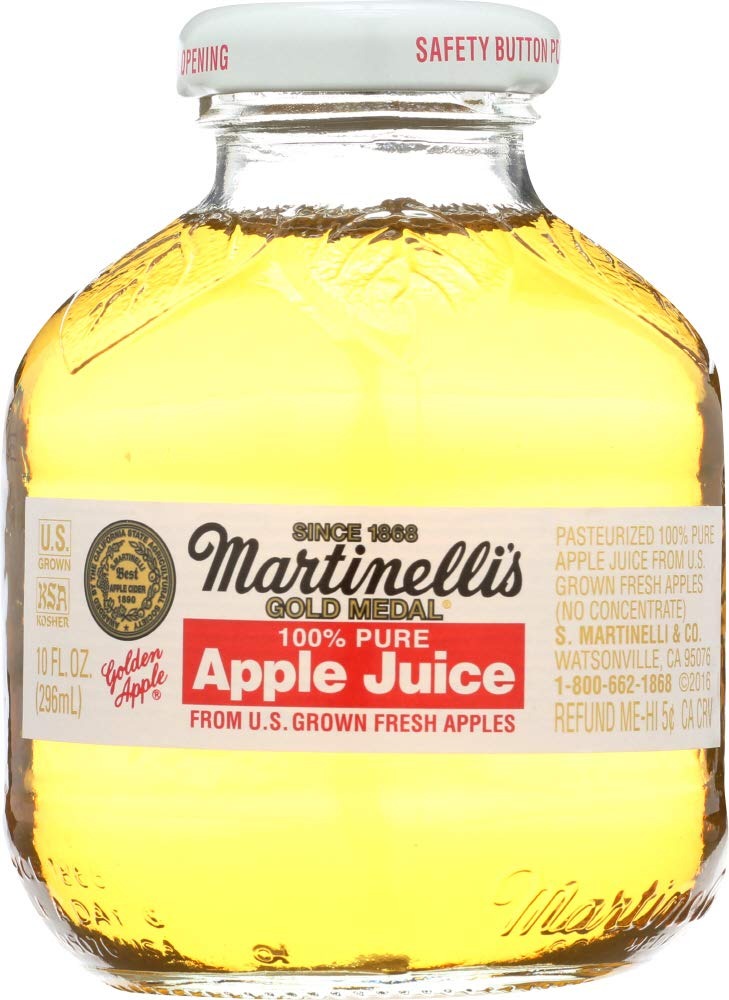
Item Name: Martinelli Juice Apple
Value: 40.0
Unit: Fl Oz

Price: 16.95